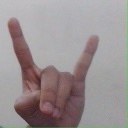
अक्षर: श